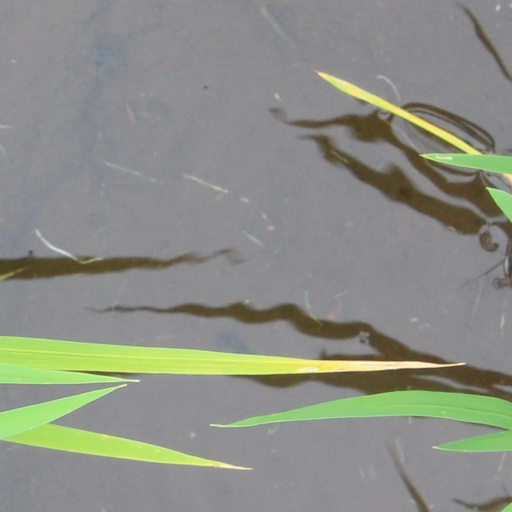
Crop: rice